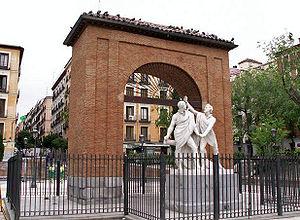
Luis Daoíz et Pedro Velarde sont deux officiers espagnols, héros du soulèvement du Dos de Mayo en 1808 à Madrid contre les troupes napoléoniennes.